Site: saxony
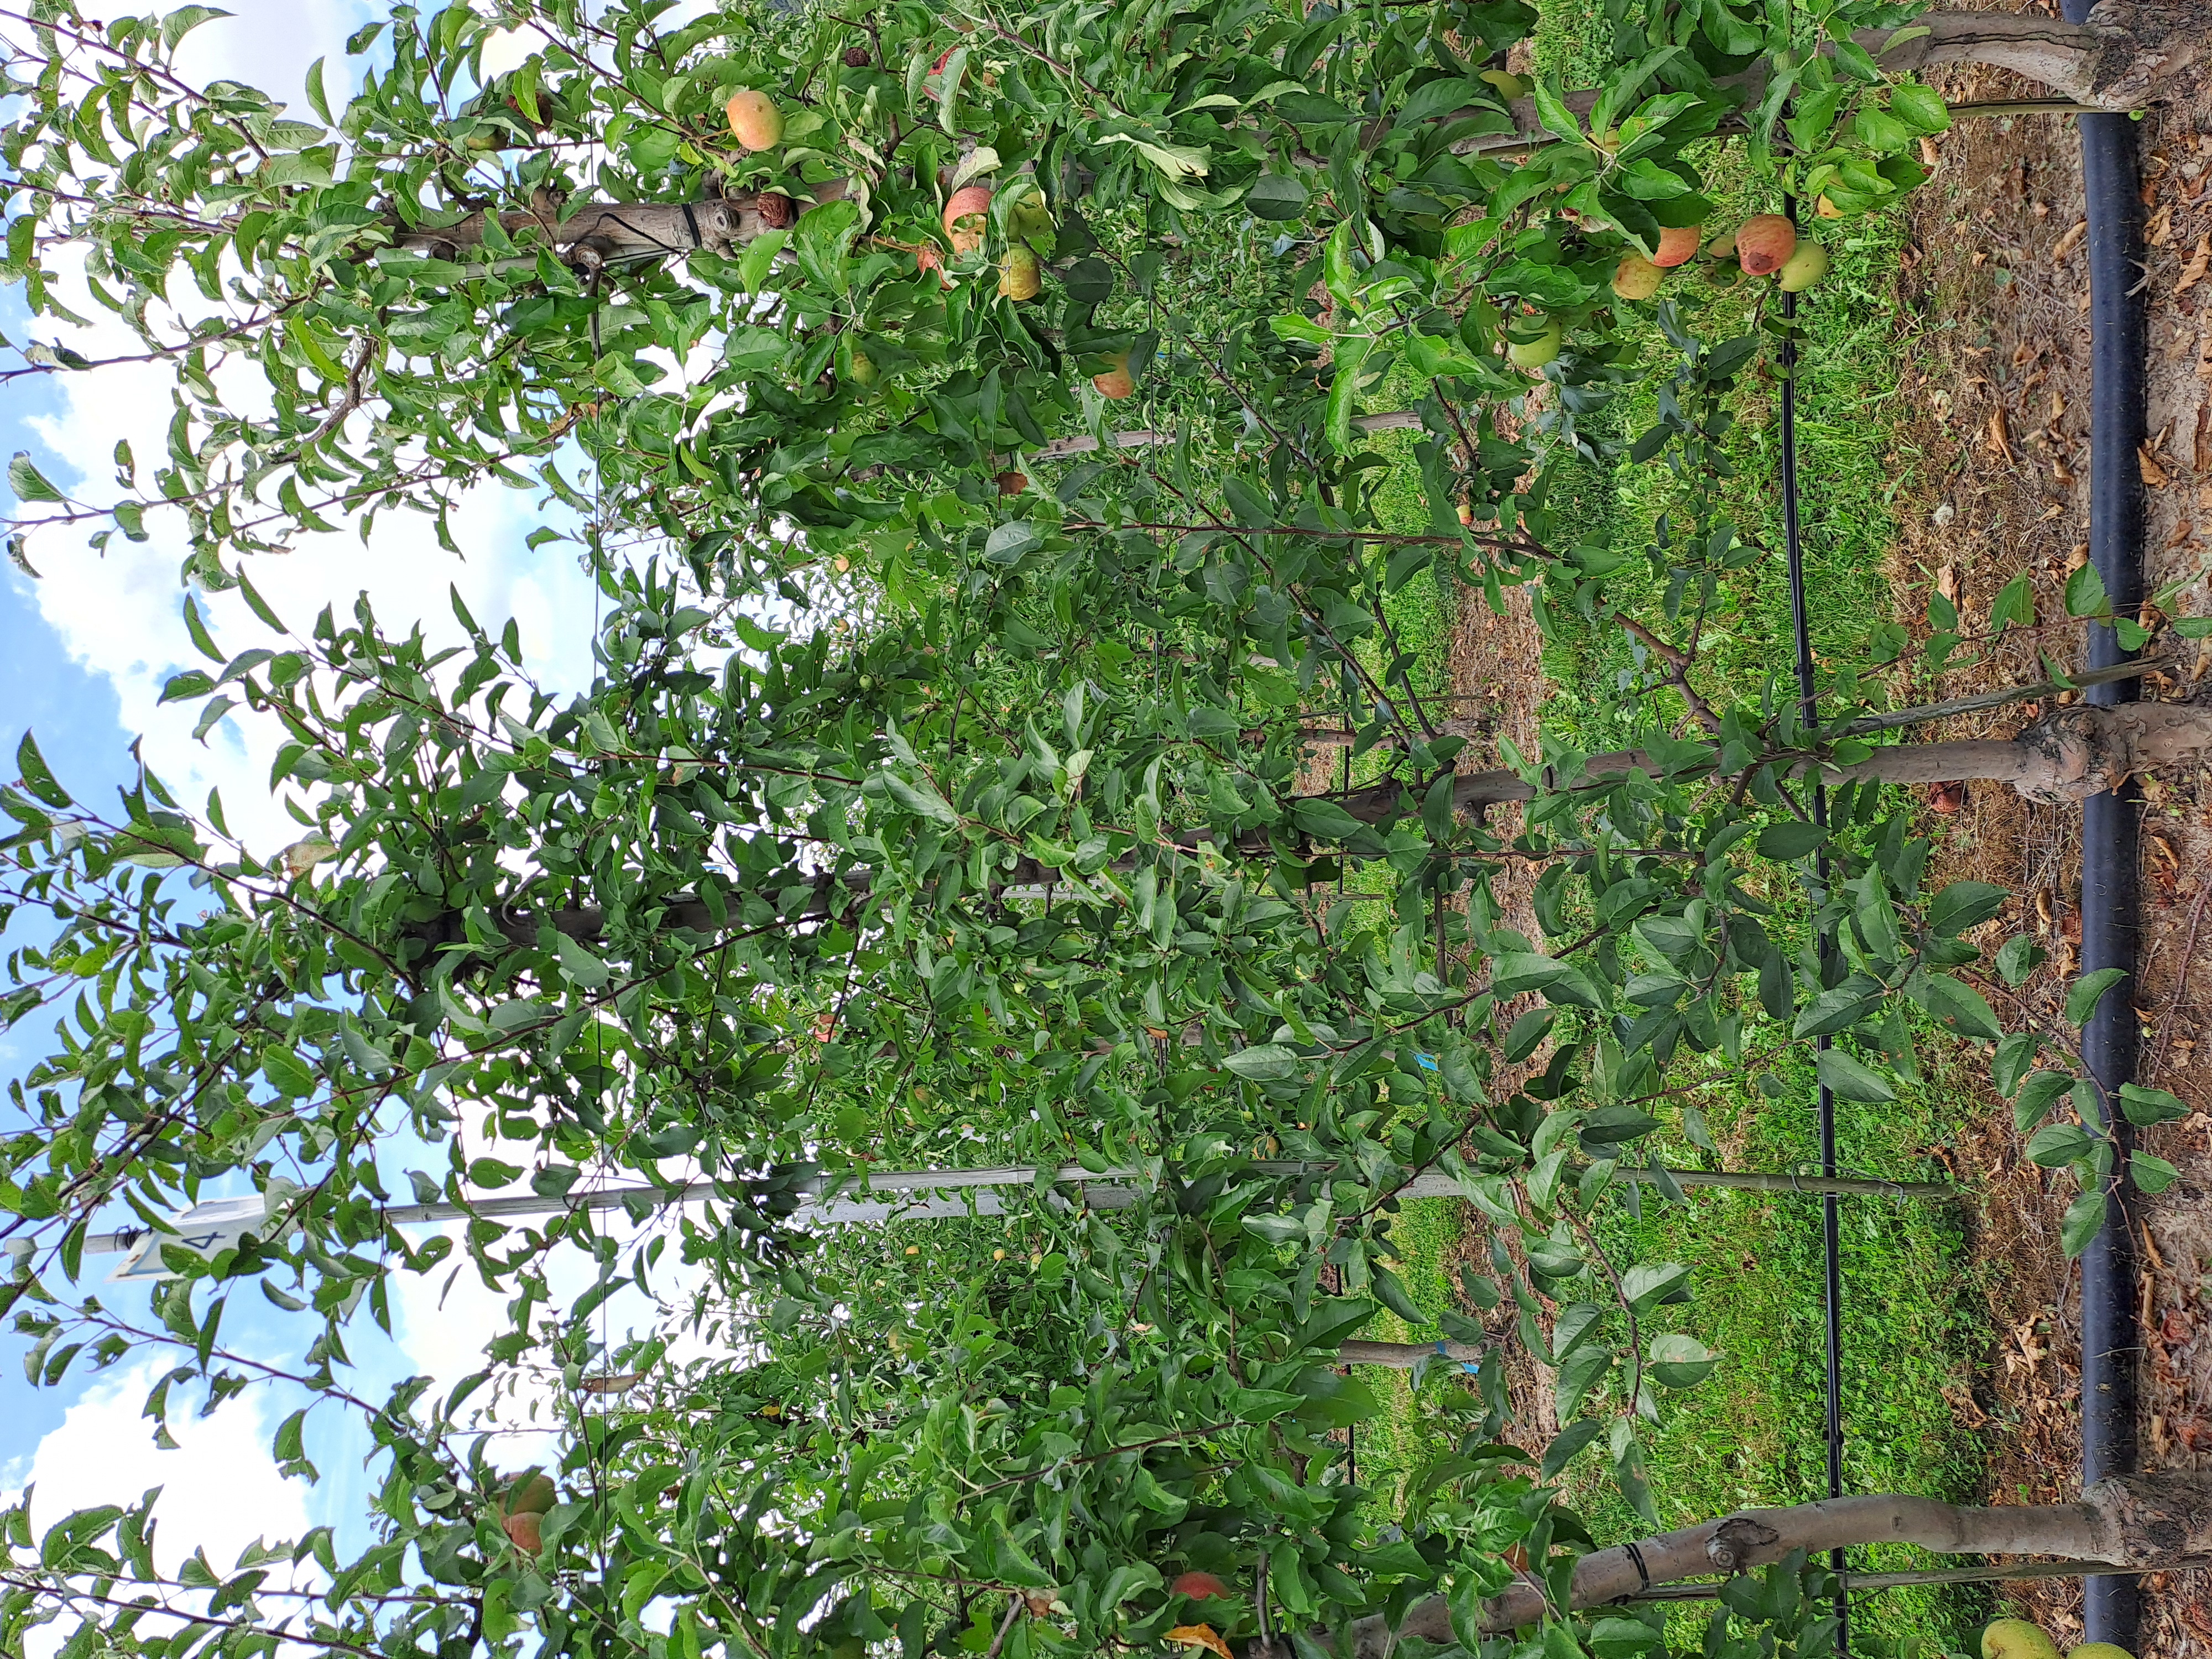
Growth stage (BBCH 85): Maturity of fruit and seed